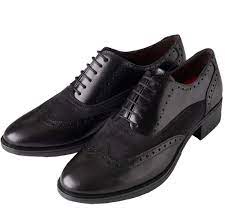
Label: Brogue